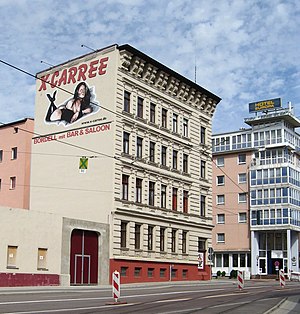
Bordel
Bordel i Tyskland.
Et bordel, en seksuel massageklinik eller et horehus er et sted, hvor der fast arbejder prostituerede. I nogle større byer ligger de i red-light districts. I langt de fleste bordeller i Danmark arbejder udelukkende kvindelige sexarbejdere. En bordelmutter er bestyrer af et bordel.